Complement (music)

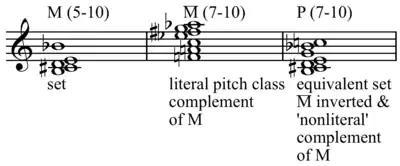
Example of abstract complementation drawn from Arnold Schoenberg's Fünf Klavierstücke.

As a further example take the chromatic sets 7-1 and 5-1. If the pitch-classes of 7-1 span C–F and those of 5-1 span G–B then they are literal complements. However, if 5-1 spans C–E, C–F, or D–F, then it is an abstract complement of 7-1. As these examples make clear, once sets or pitch-class sets are labeled, "the complement relation is easily recognized by the identical ordinal number in pairs of sets of complementary cardinalities".